LATAM Airlines Argentina

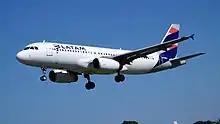
A LATAM Argentina Airbus A320-200 approaching Aeroparque Jorge Newbery in 2017

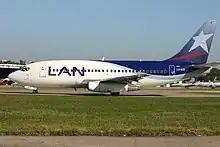
A former LAN Argentina Boeing 737-200 at Aeroparque Jorge Newbery in 2006

At the time the airline ceased operations in June 2020, LATAM Argentina's fleet consisted of the following aircraft: